Björn Afzelius

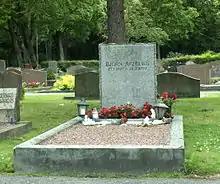
Björn Afzelius grave at Västra kyrkogården in Gothenburg.

Björn Svante Afzelius (27 January 1947 – 16 February 1999) was a Swedish singer-songwriter and guitar player. He was an outspoken socialist, known for his support for Olof Palme. His songs are about love, politics and joys and sadness in life.